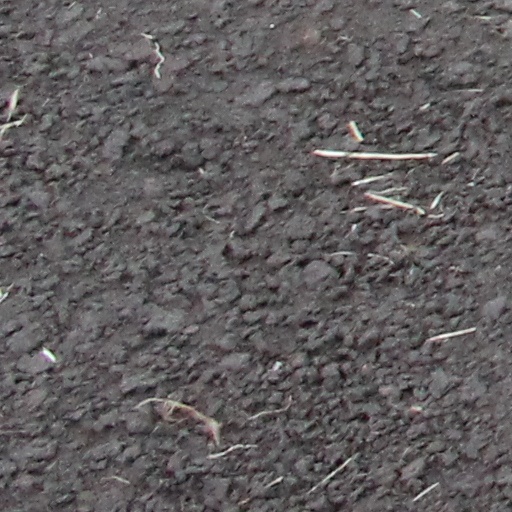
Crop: wheat